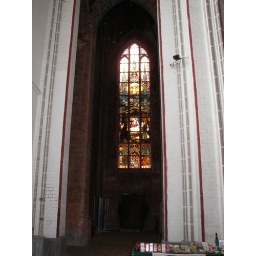
one of the beautiful stained glass windows in the city church in Schwerin